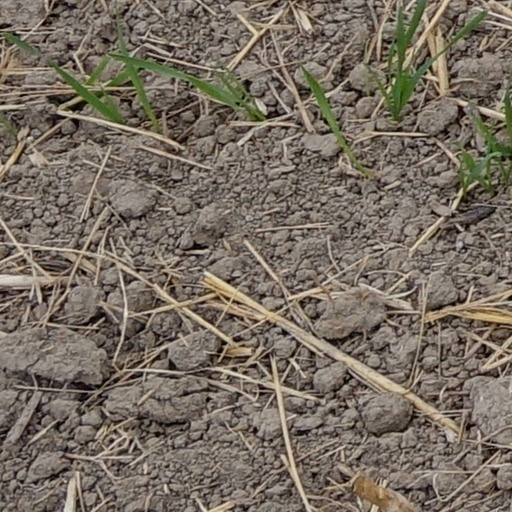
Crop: wheat